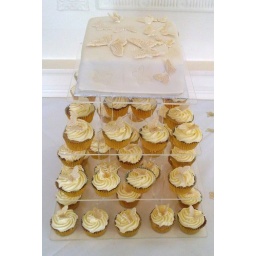
Ivory square wedding cake with butterflies dusted in gold. with matching cupcakes